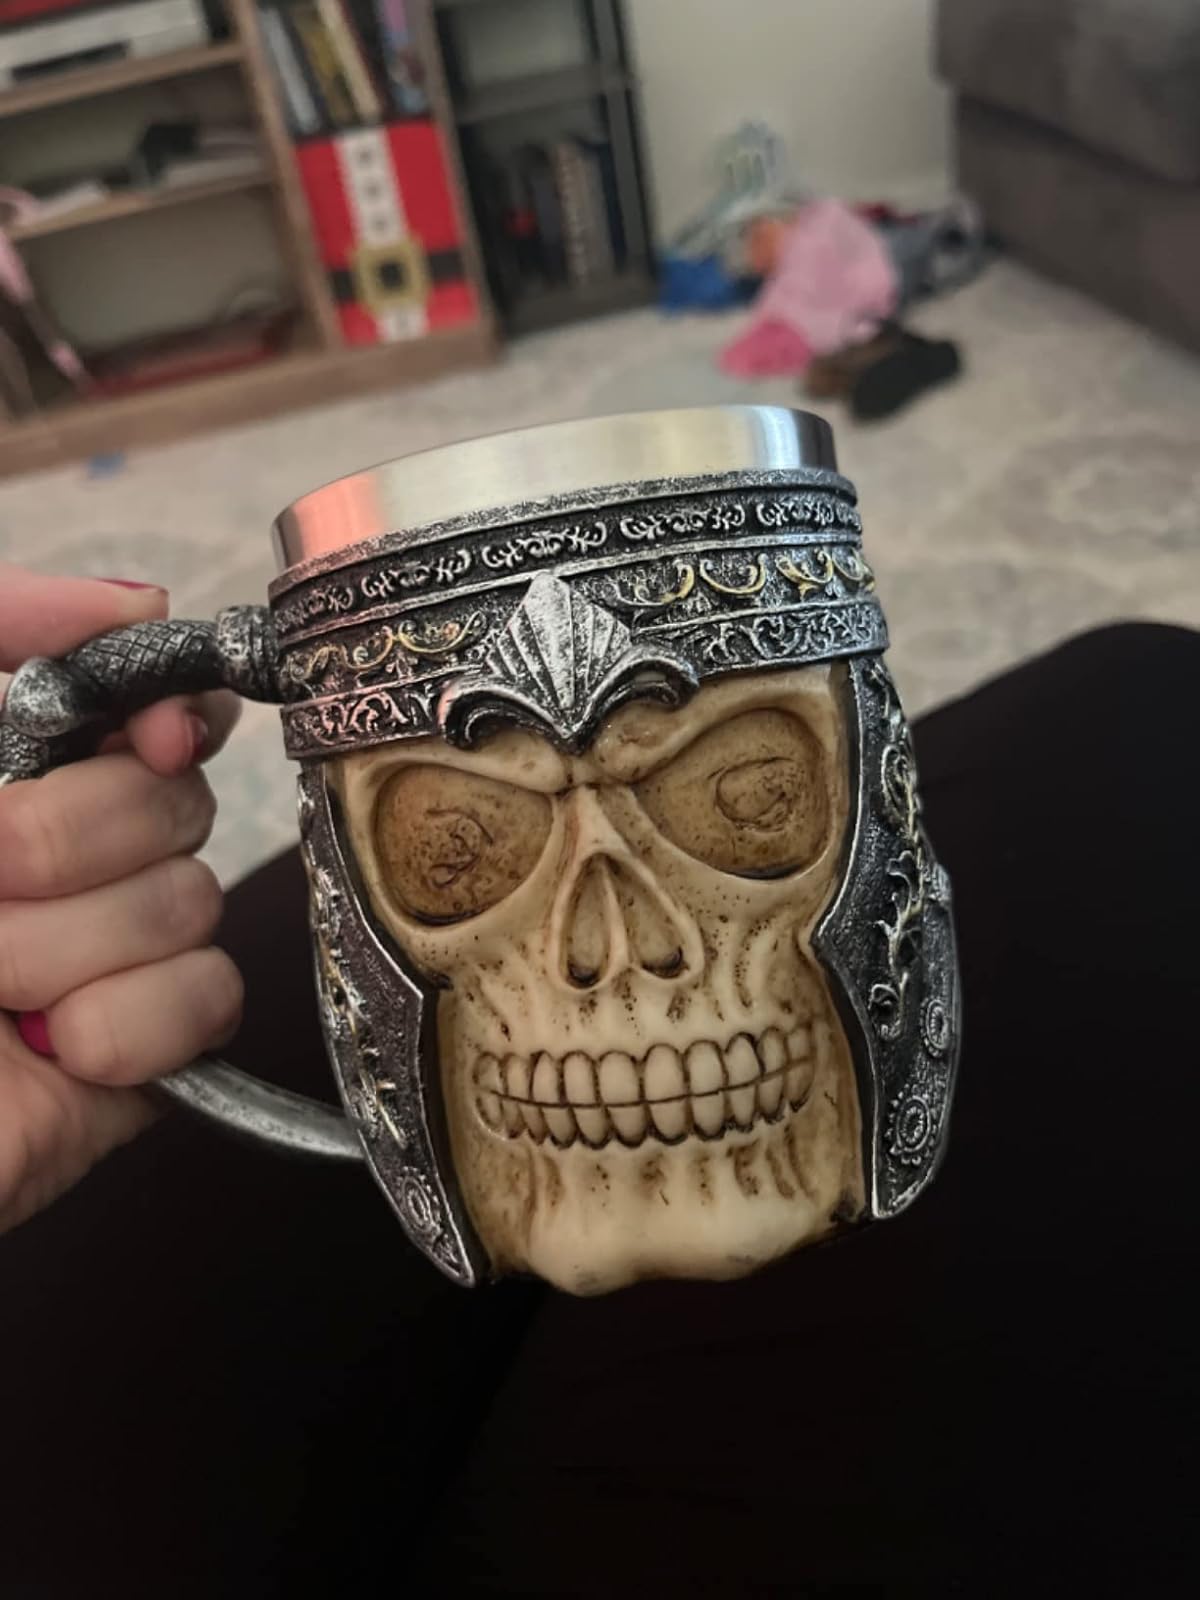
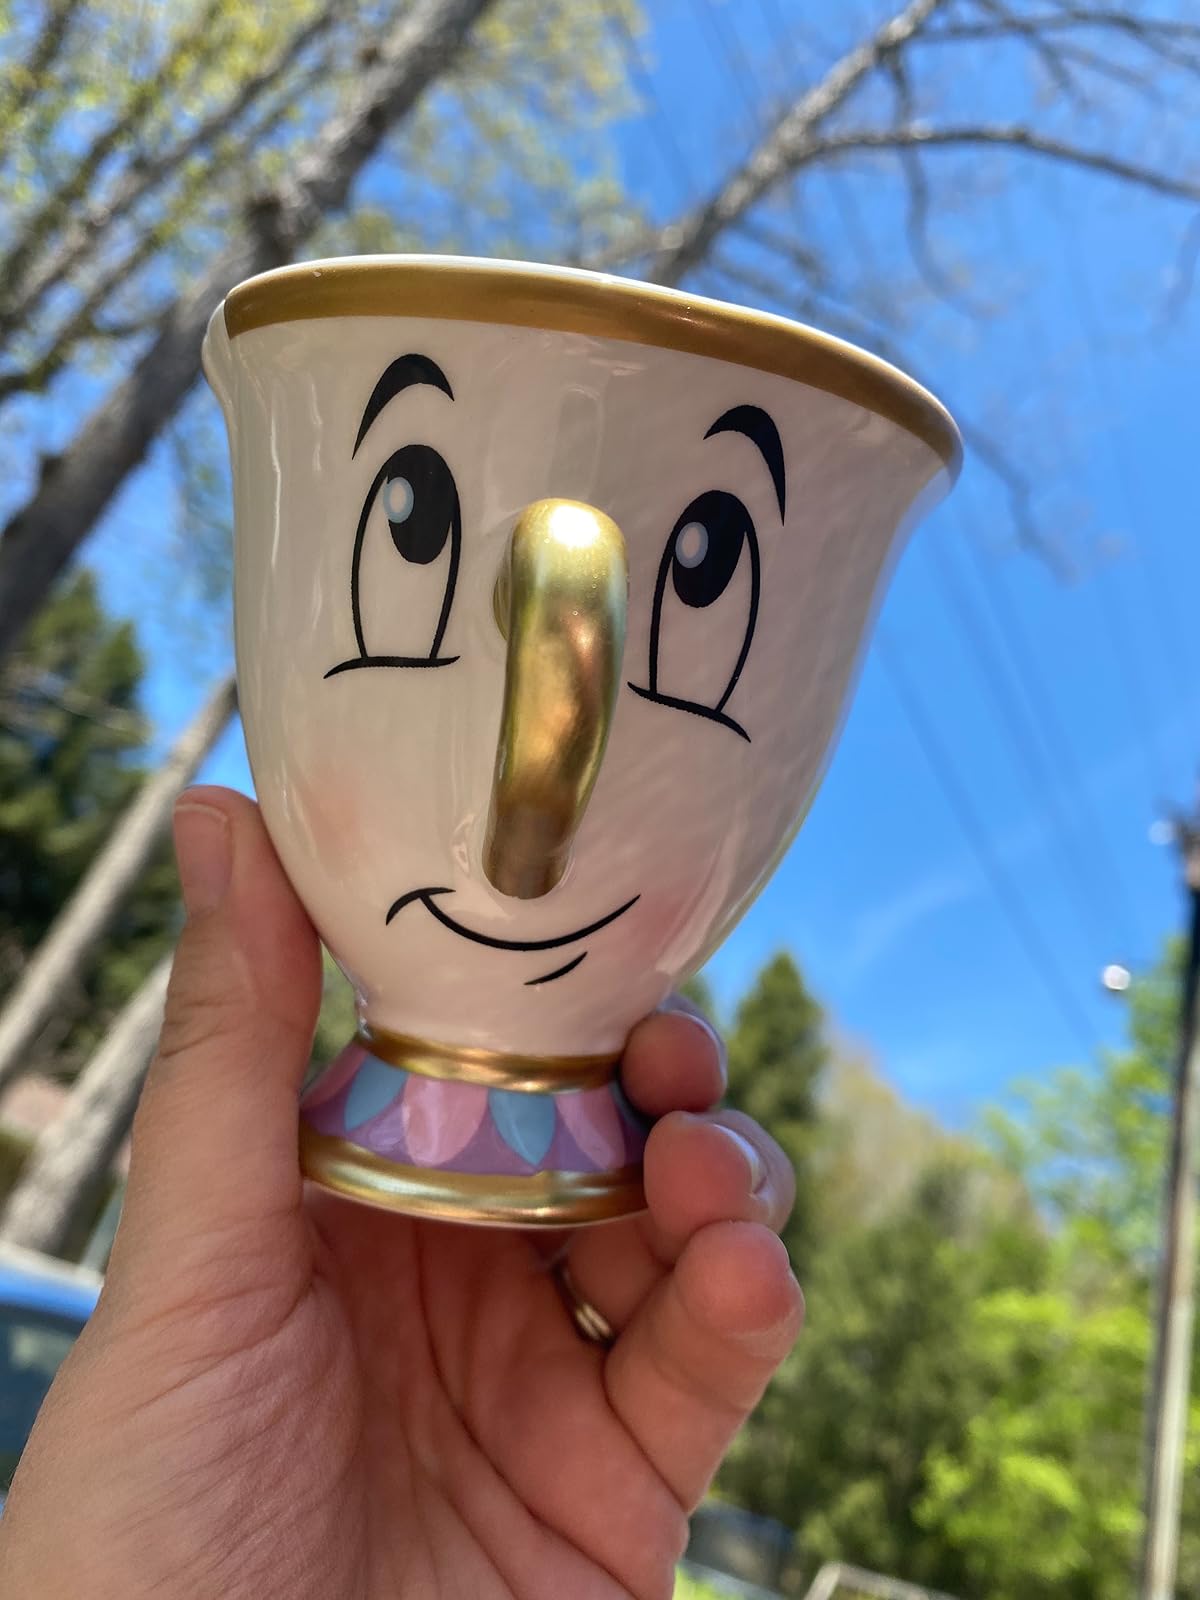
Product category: items_mug
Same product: no